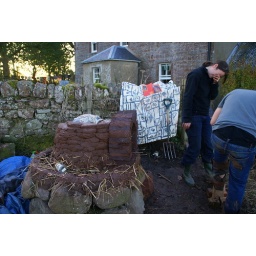
This is just the first layer of cob going on over the oven sand form.